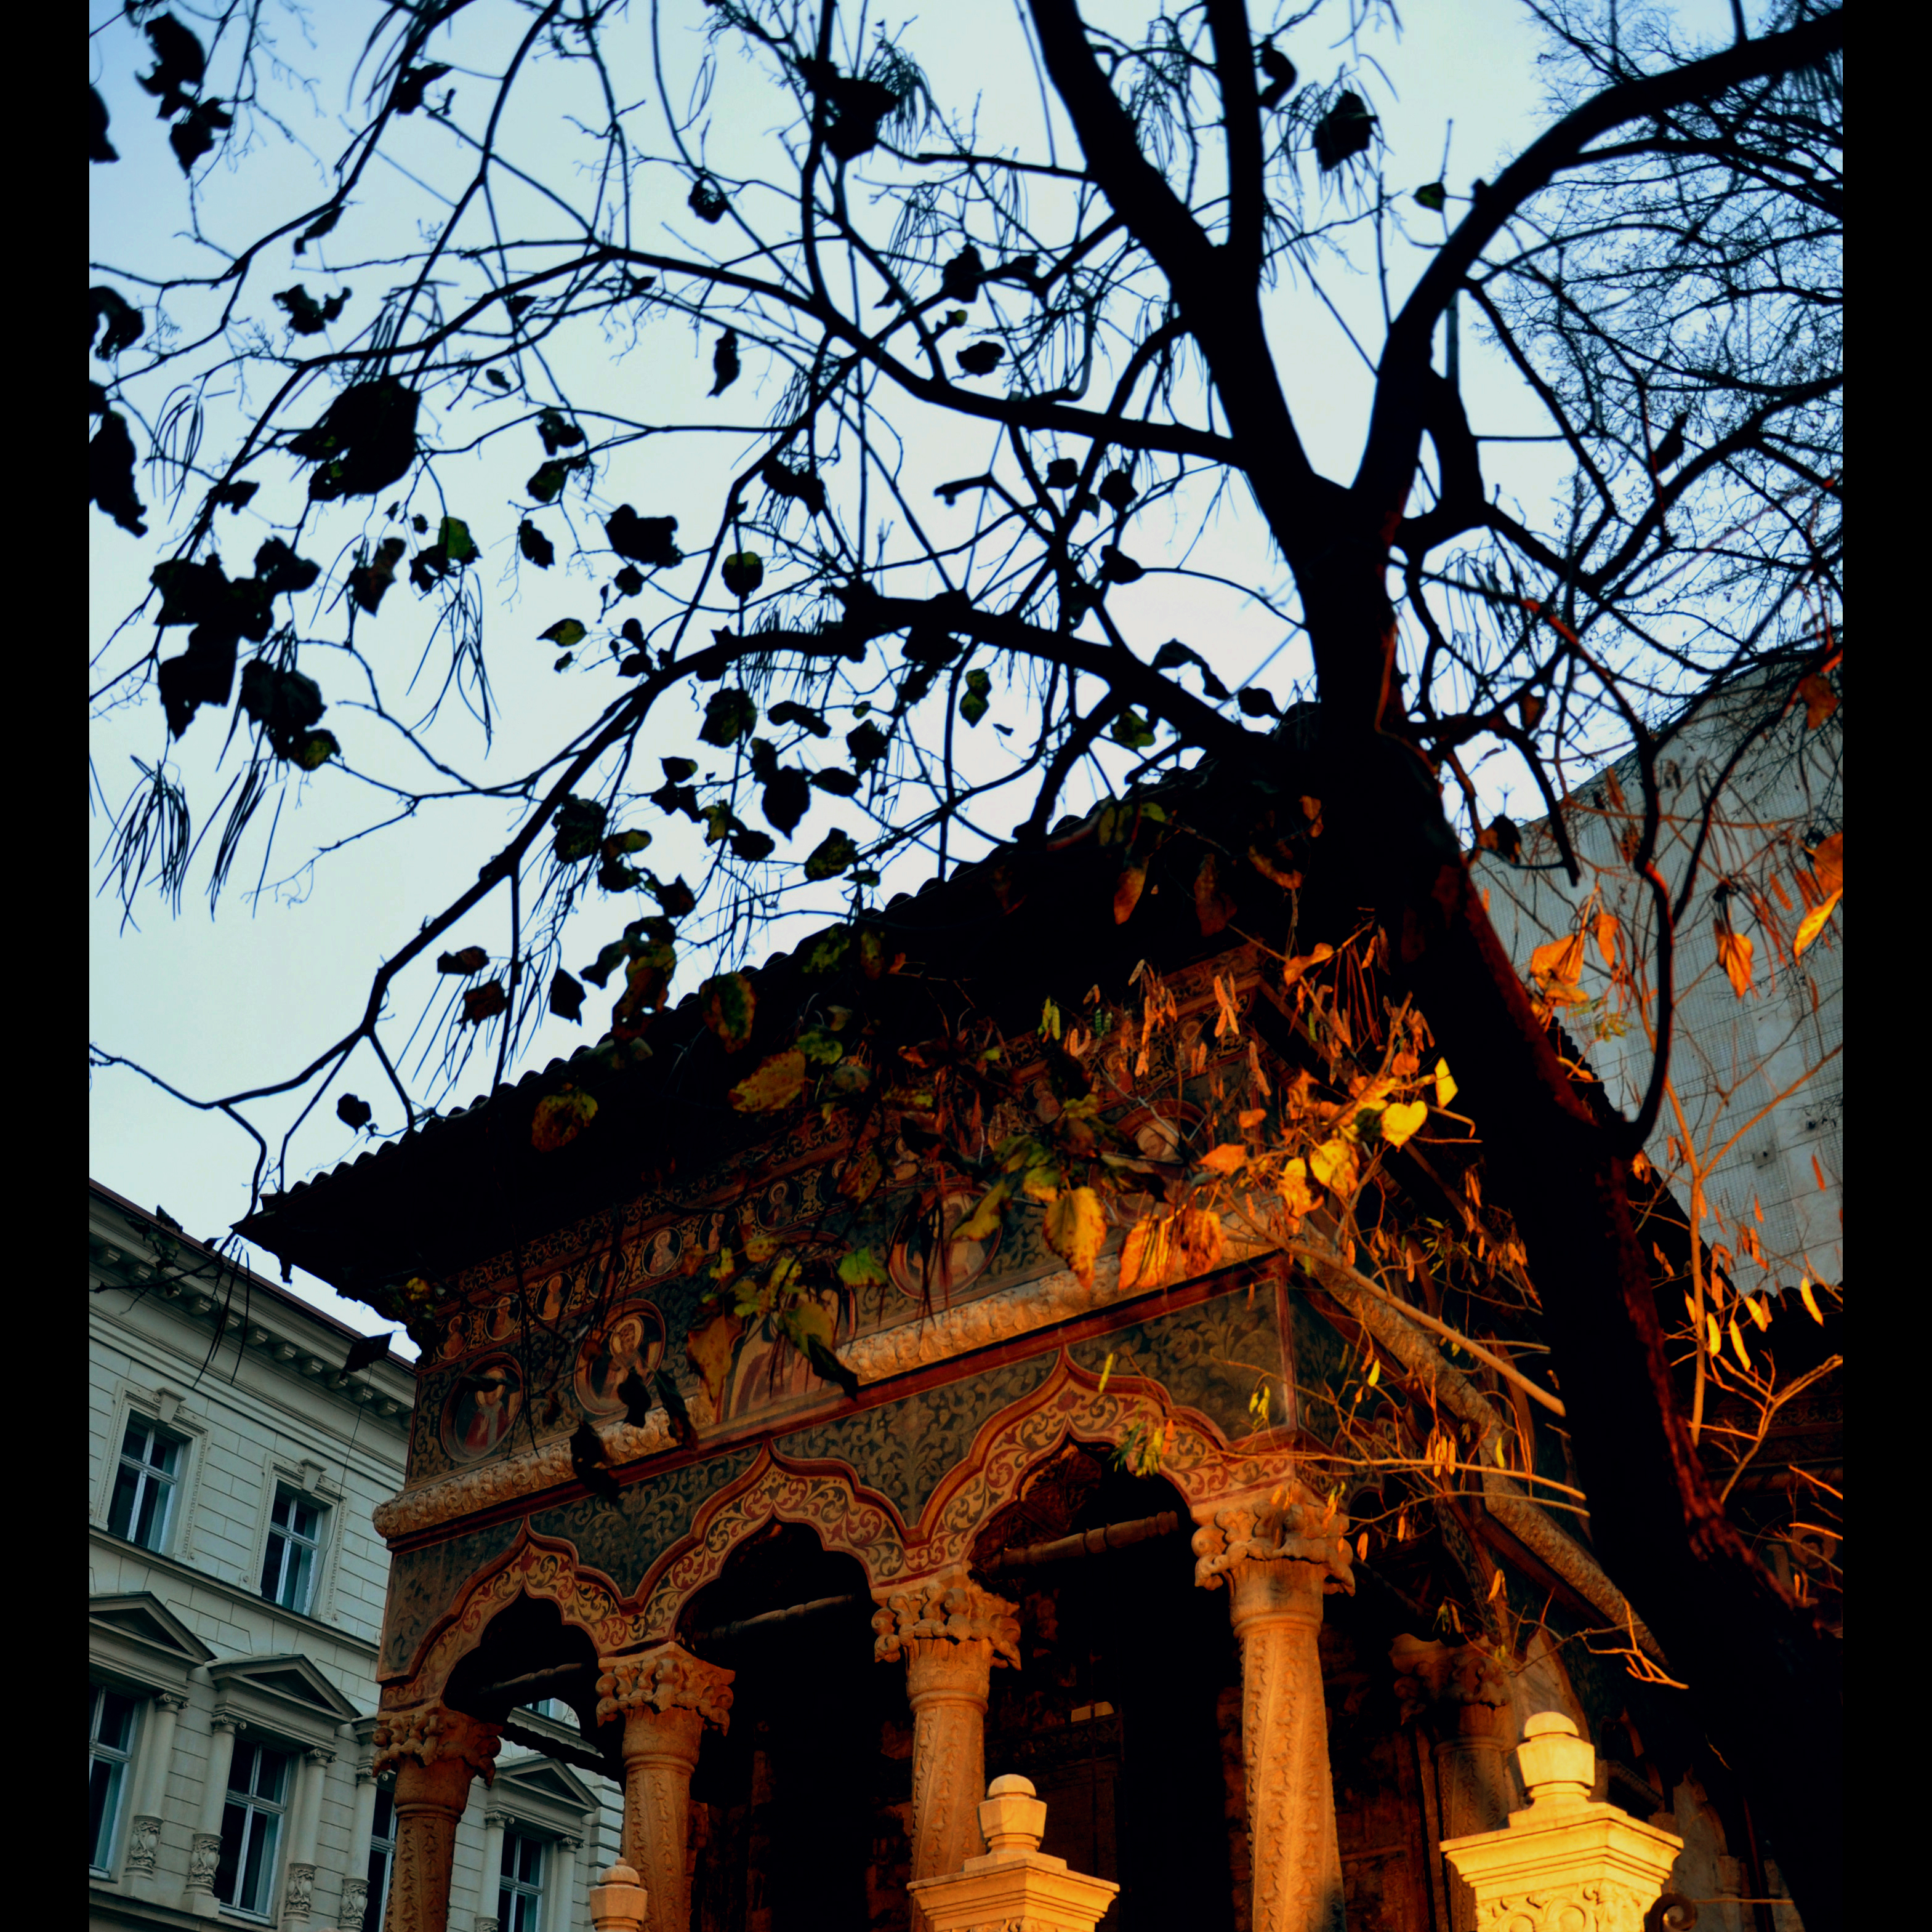
tree, architecture, photography, leaf, flower, building, photo, europe, autumn, religion, church, nikon, christian, place of worship, photos, religious, cool image, de, temple, monastery, churches, shrine, fotografie, christianity, romana, orthodox, eastern, romania, bucharest, convent, d90, bor, biserica, arhitectura, orthodoxy, romanian, ortodoxa, ortodox, manastirea, manastire, ortodoxia, ortodoxie, cretinism, cretin, ecclesiastical, bisericeasc, cladire, edificiu, bucuresti, centrulvechi, lipscani, stavro, stavropoleos, brancovenesc, 1724